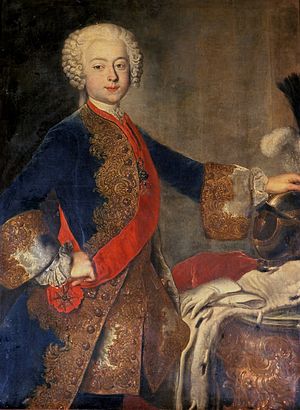
Frederik Christian af Brandenburg-Bayreuth
Frederik Christian, markgreve af Brandenburg-Bayreuth var markgreve af fyrstendømmet Brandenburg-Bayreuth fra 1763 til sin død. Med ham uddøde den regerende slægtslinje i Bayreuth. Han var bror til dronning Sophie Magdalene og til Frederik Ernst. Han regnes for familiens sorte får.